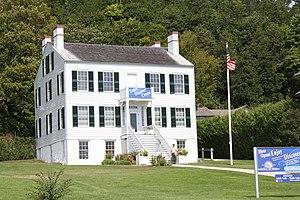
L'Indian Dormitory est un bâtiment construit en 1838 sur l'île Mackinac dans l'État du Michigan aux États-Unis. La construction avait pour but d'accueillir les Amérindiens qui venaient sur l'île pour rencontrer l'agence gouvernementale qui s'occupaient d'eux. De 1867 à 1960, il est utilisé en tant qu'école publique et entre 1966 et 2003 en tant que musée de la culture amérindienne. Le bâtiment est classé dans le Registre national des lieux historiques.